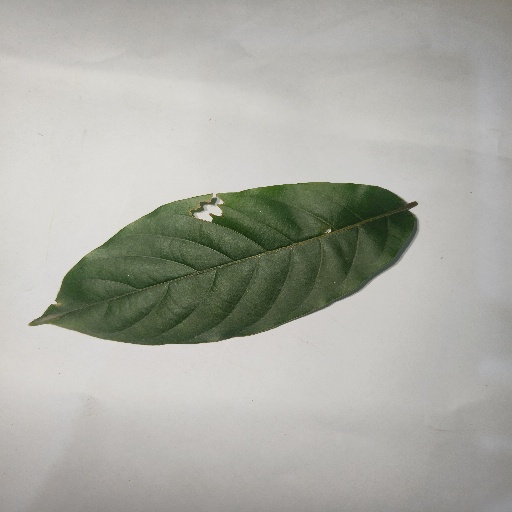
Species: HariTaki
Leaf condition: Shot Hole